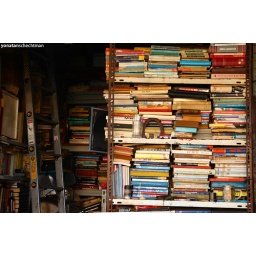
A book store in the market at Jaffa, Israel